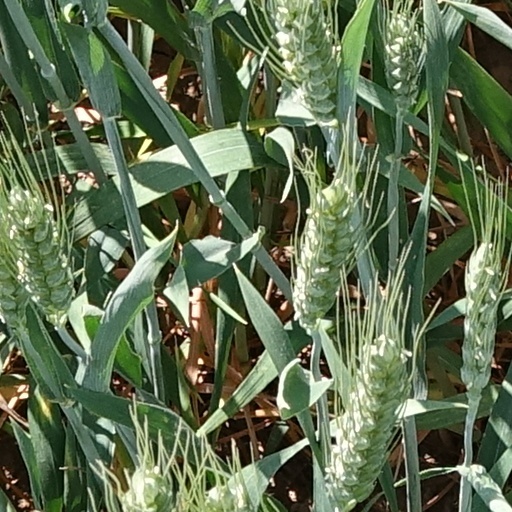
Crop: wheat